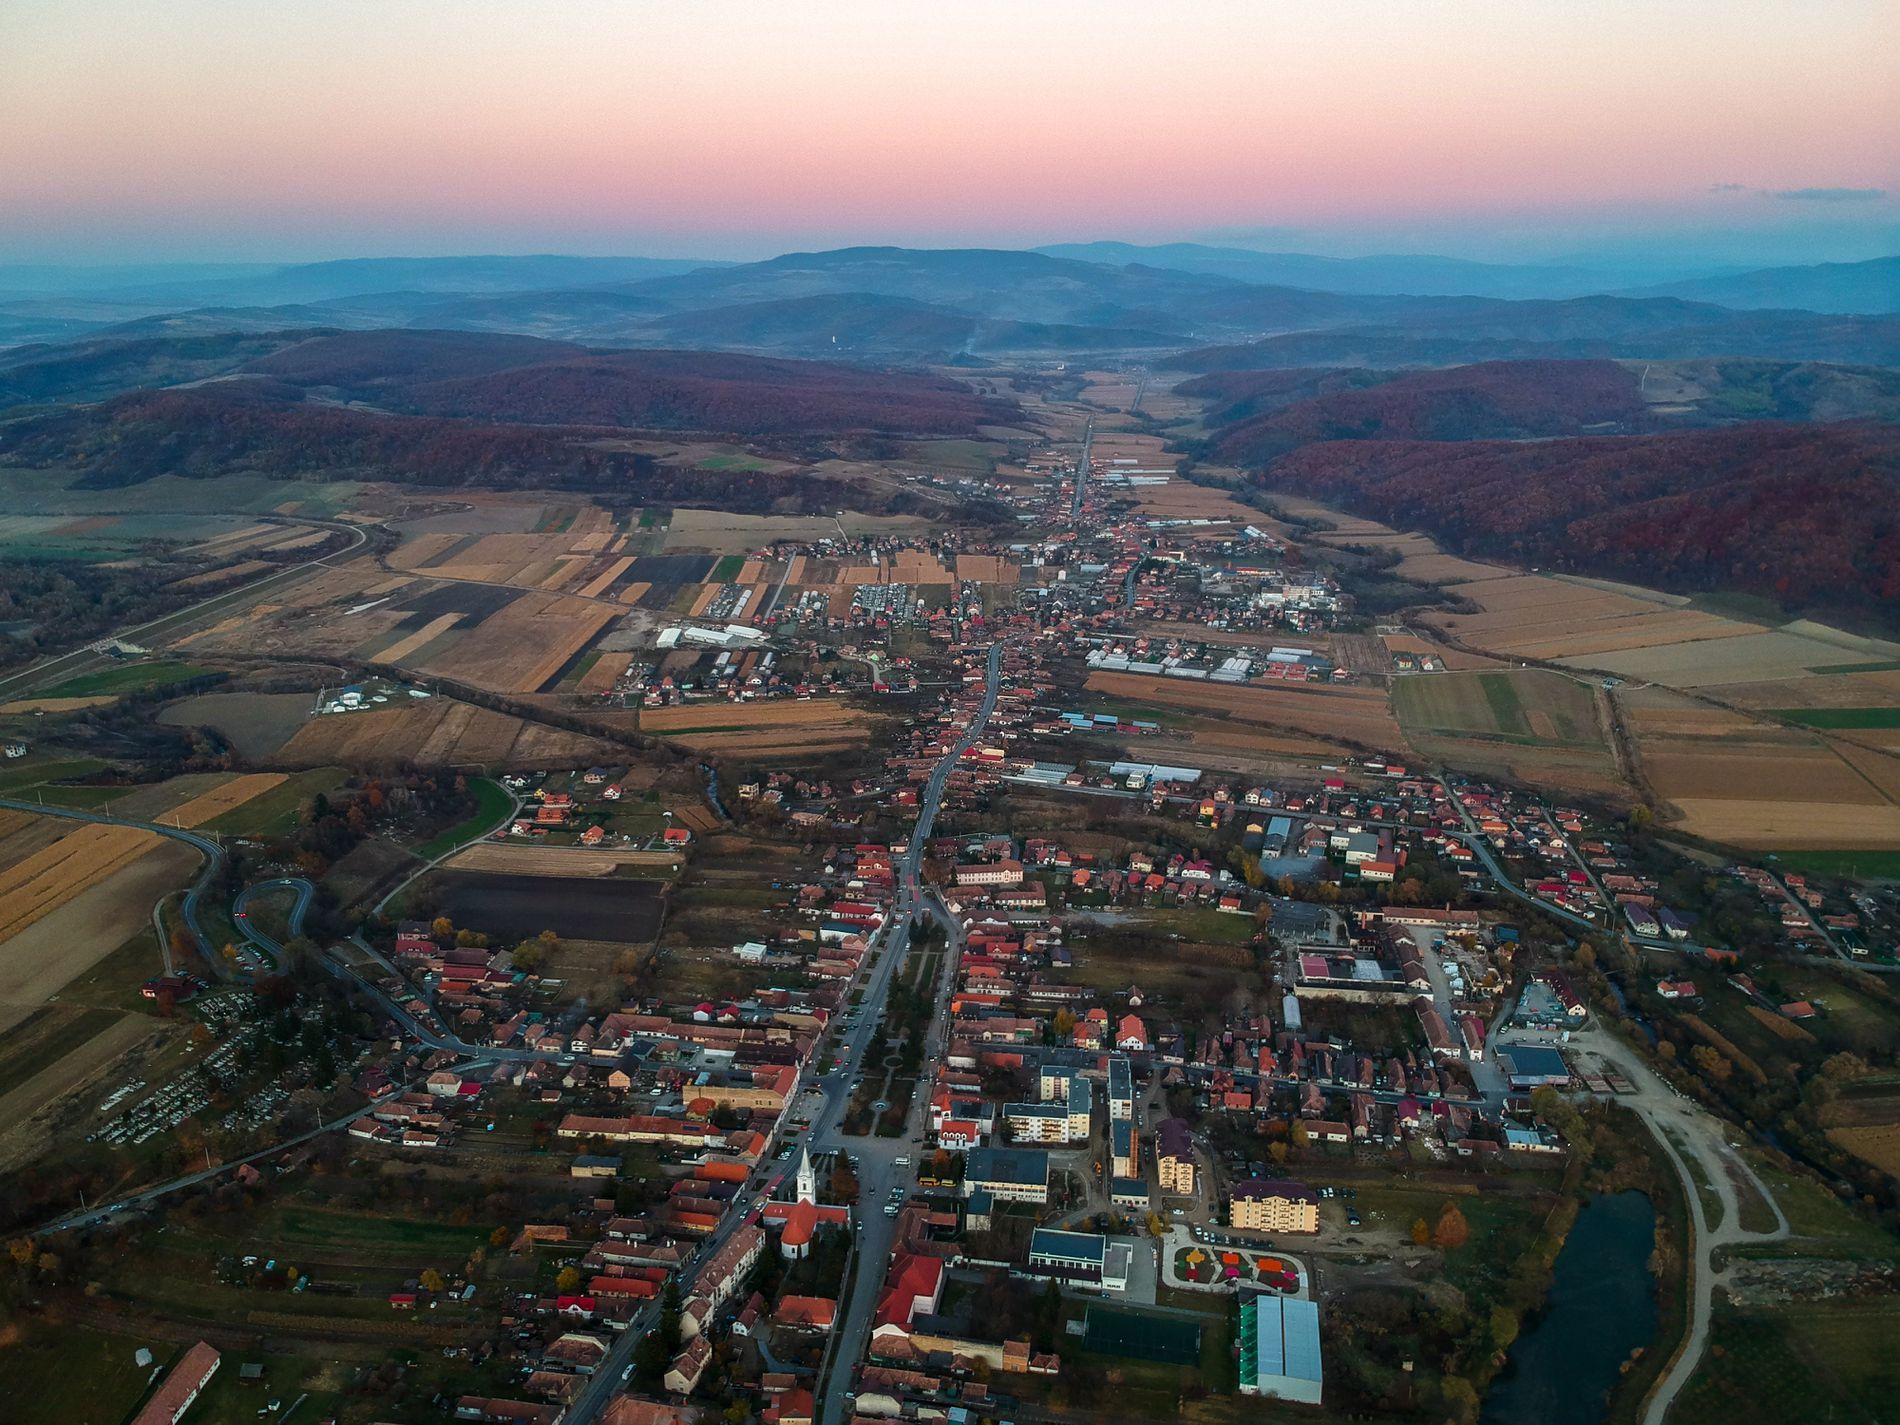
urban and nature harmony
The image shows an aerial view of urban fields surrounded by hills. The tiny details of the town are like small colored houses and roads. The next level shows colored fields hugged by the hills with its reddish-brown trees. The sky ends it with its beautiful gradient of colors
The bird's eye view image shows the harmony between urban and nature. First comes the town with colored tops of the houses, then agricultural fields meet the town with different levels of the color green then reddish brown hills appear before the sky shows up to end the scene with its beautiful gradient of colors. The style is documentary. The mood is calming. The atmosphere is peaceful. The lighting is soft and diffused.
Labels: Architecture, Building, Cityscape, Urban, Outdoors, Road, Aerial View, Nature, City, Water, Sky, hills, Town, town, townn, townnn, hillss, Skyy, sky
Camera: DJI FC1102
Aperture: F2.6
Exposure: 1/30 sec
ISO: 132
Focal length: 4.5 mm